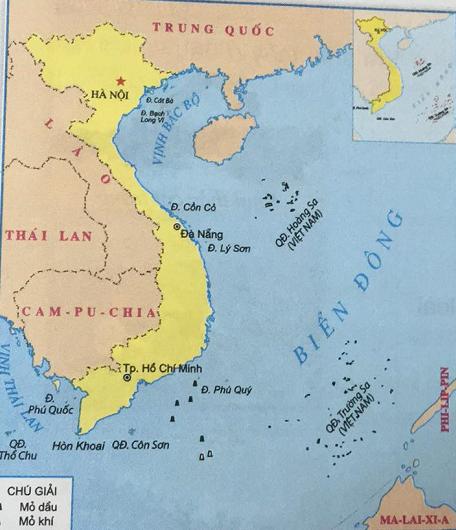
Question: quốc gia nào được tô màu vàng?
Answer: nước việt nam